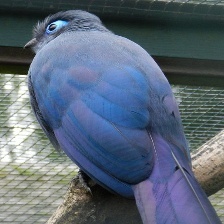
Species: BLUE COAU
Scientific name: COUA CAERULEA